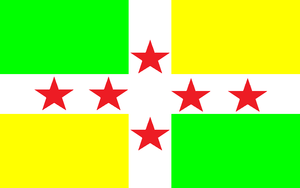
Santa Ana est un canton d'Équateur situé dans la province de Manabí.
Cet article présente une liste des principales villes d'Équateur jusqu'en 2012.